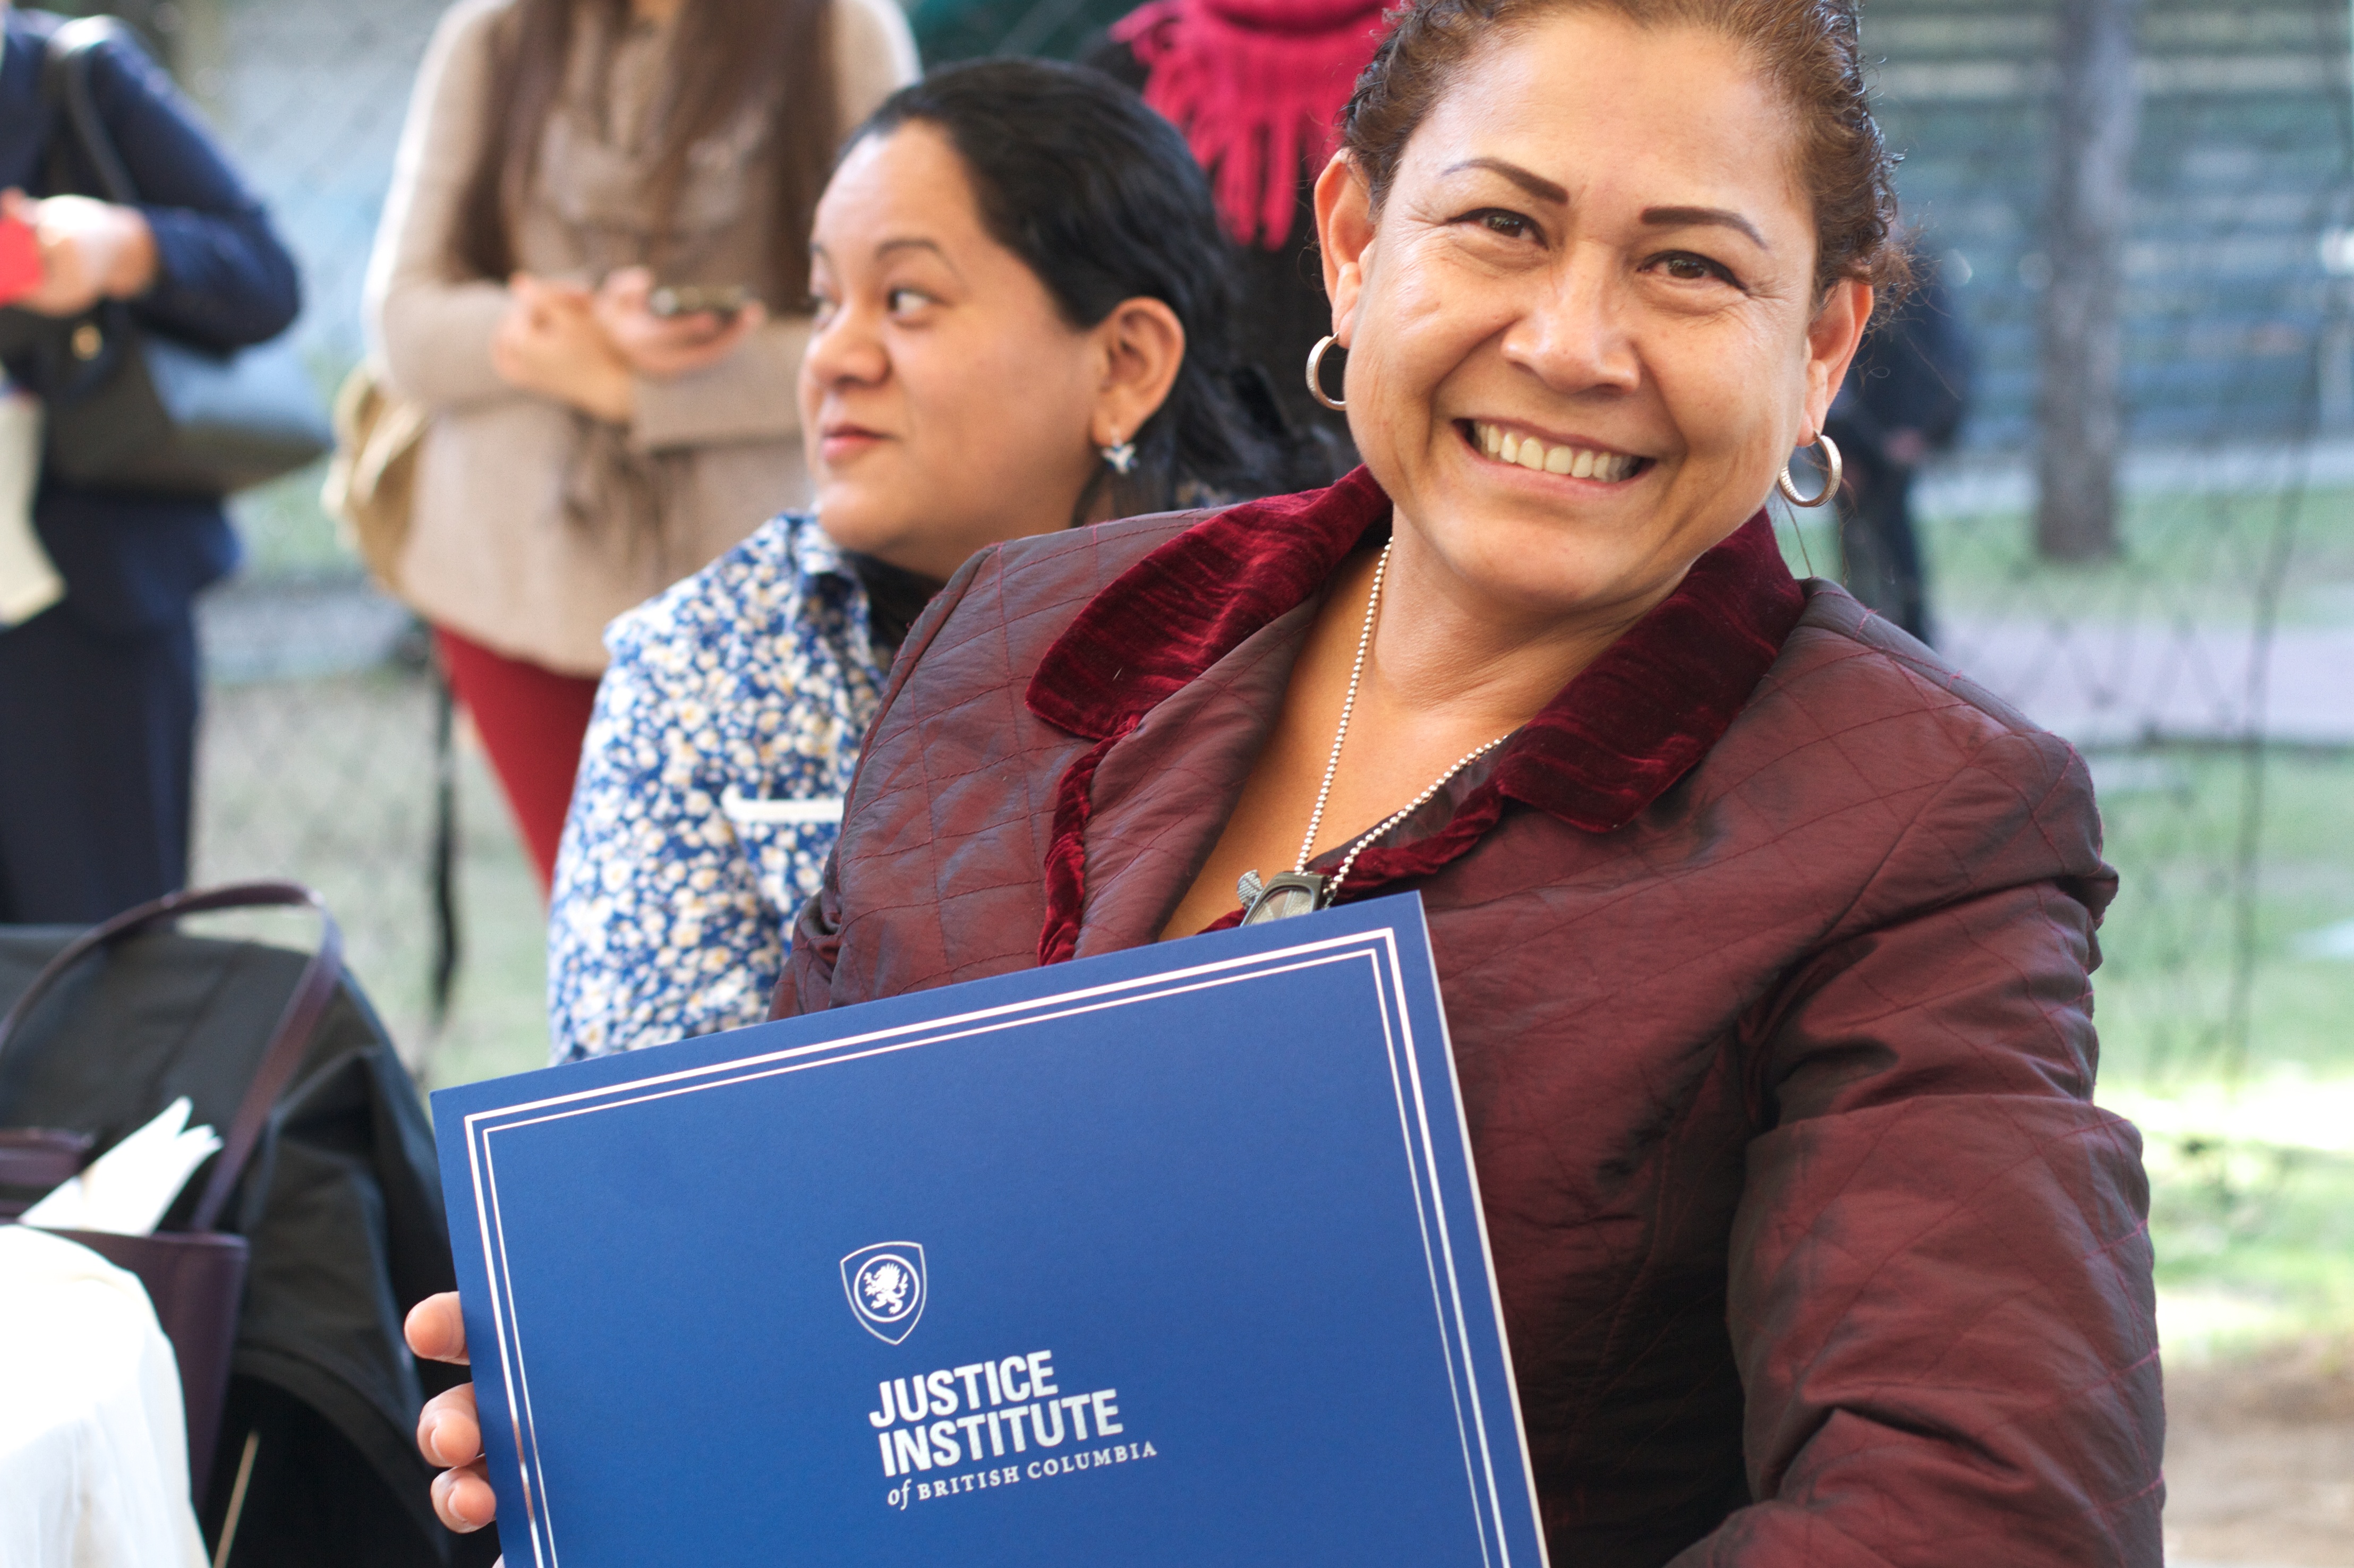
youth, community, student, education, udgagora